Motorcycle tyre

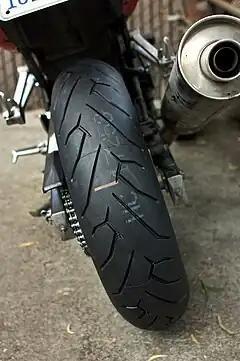
A rear motorcycle tyre for street use

A motorcycle tyre (spelt tire in American English) is the outer part of motorcycle wheel, attached to the rim, providing traction, resisting wear, absorbing surface irregularities, and allowing the motorcycle to turn via countersteering. The two tyres' contact patches are the motorcycle's connection to the ground, and so are fundamental to the motorcycle's suspension behaviour, and critically affect safety, braking, fuel economy, noise, and rider comfort.